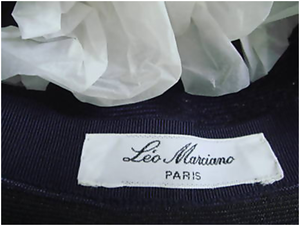
Griffe Léo Marciano
Léo Marciano est un styliste français né en Algérie. Il est le créateur de la marque Léo Marciano Paris.